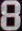
Number: 8